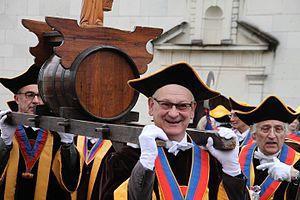
Fête de la St Vincent
La Confrérie des Chevaliers du Sacavin, créée en 1904 dans la province d'Anjou, à Montreuil-Bellay, est la plus ancienne des confréries bachiques actuelles. Intégrée à l'histoire de l'Anjou, la Confrérie des Chevaliers du Sacavin porte l'image des vins d'Anjou et de Saumur. Composée de membre étant des viticulteurs angevin et saumurois, des négoces, des professionnels de la promotion et de la vente des vins et d'amateurs de vins et du terroir angevin, elle est présente pour mettre en avant ces régions lors des manifestations.